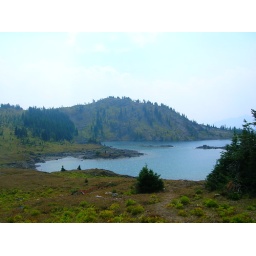
lakes after taking the road up to sunshine village in a school bus